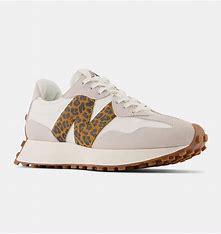
Brand: New
Model: Balance Classics